We're All Going Calling on the Kaiser

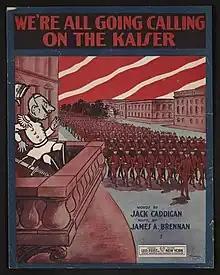
"We're All Going Calling on the Kaiser" sheet music cover

We're All Going Calling on the Kaiser is an American World War I era song written by Jack Caddigan and James A. Brennan, published by Leo Feist on February 16, 1918. The humorous song declared "We've got to teach the Kaiser to be wiser," with couplets like "And we'll bring him something good / A kimono made of wood." The song was recorded on Columbia records by Arthur Fields and Peerless Quartette and on Victor by William J. ("Sailor") Reilly.